Death (Marvel Comics)

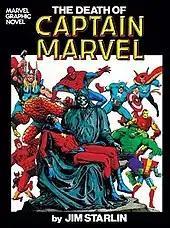
Death, on the cover of "The Death of Captain Marvel" (1982). Art by Jim Starlin.

Death is an abstract entity, embodiment of life ending in the Marvel Universe, and the opposite of Eternity, embodiment of the universe. Death is predominantly depicted as a skeleton cloaked in a black or purple robe, and at times appears as a Caucasian human female.